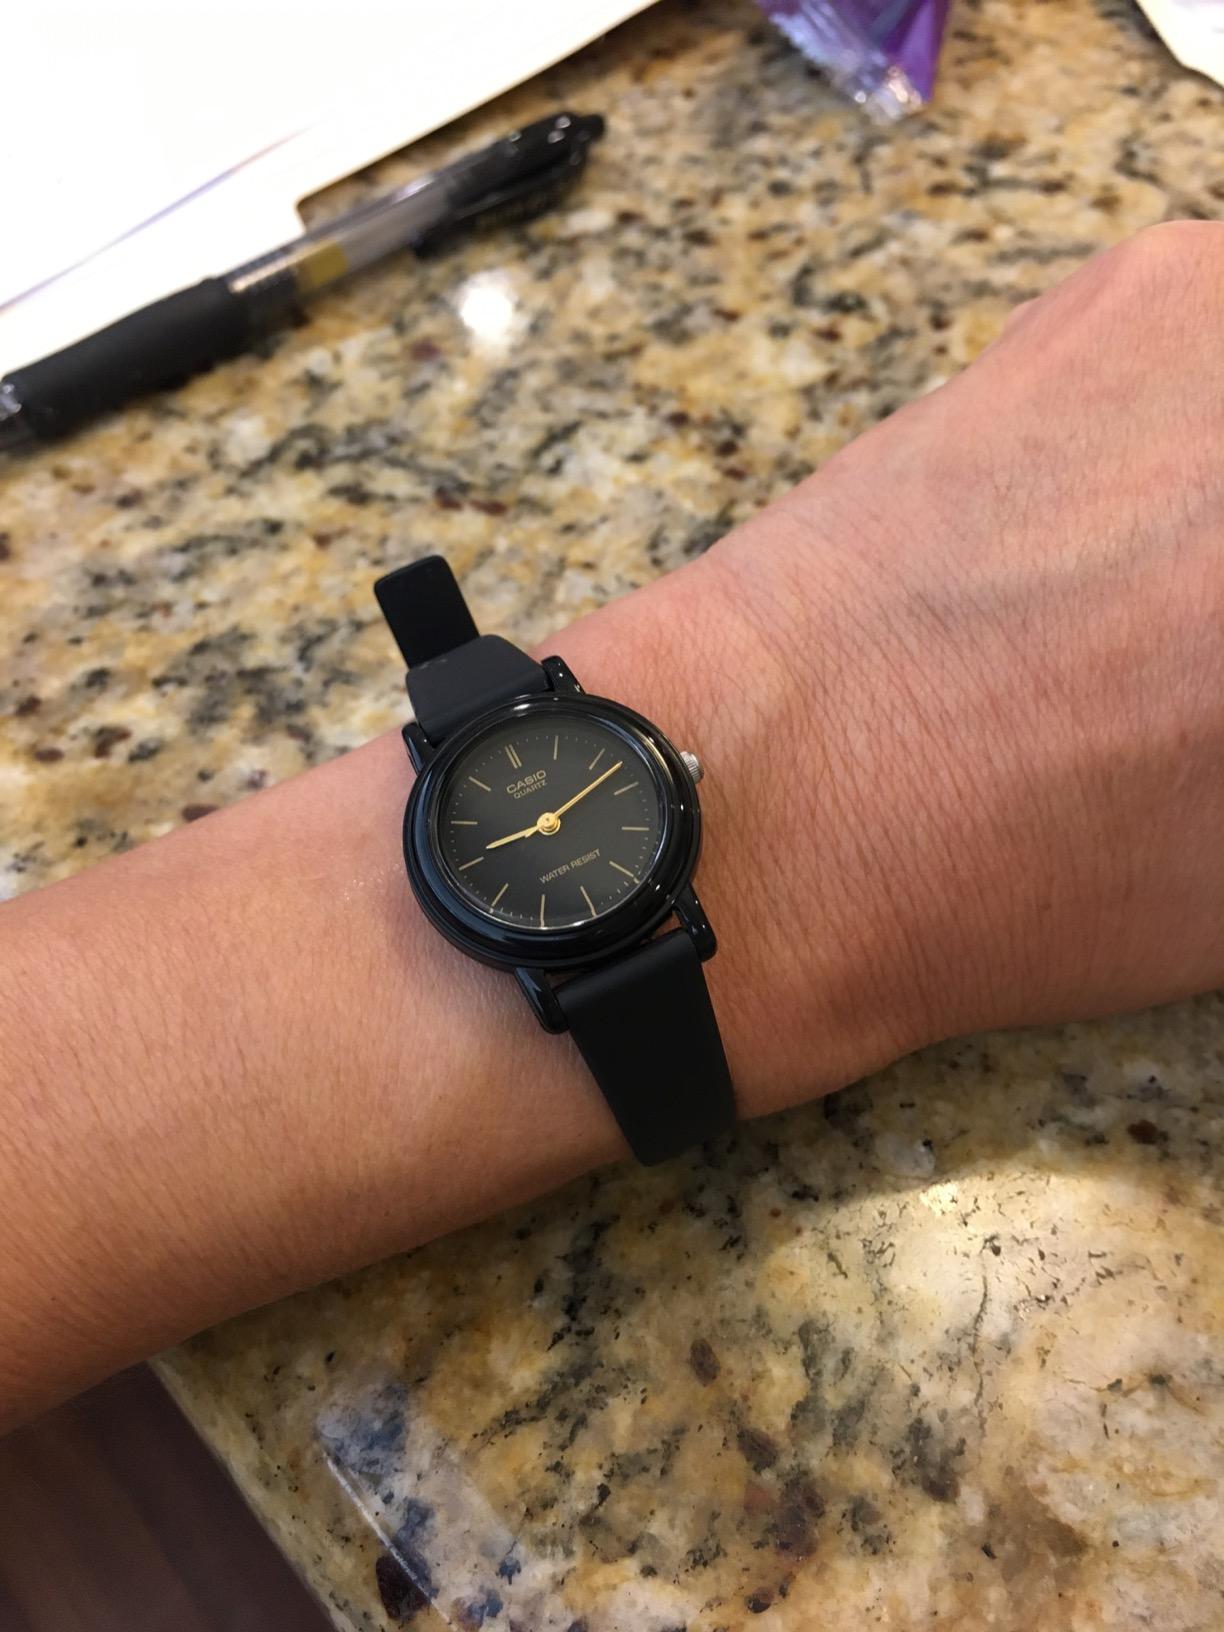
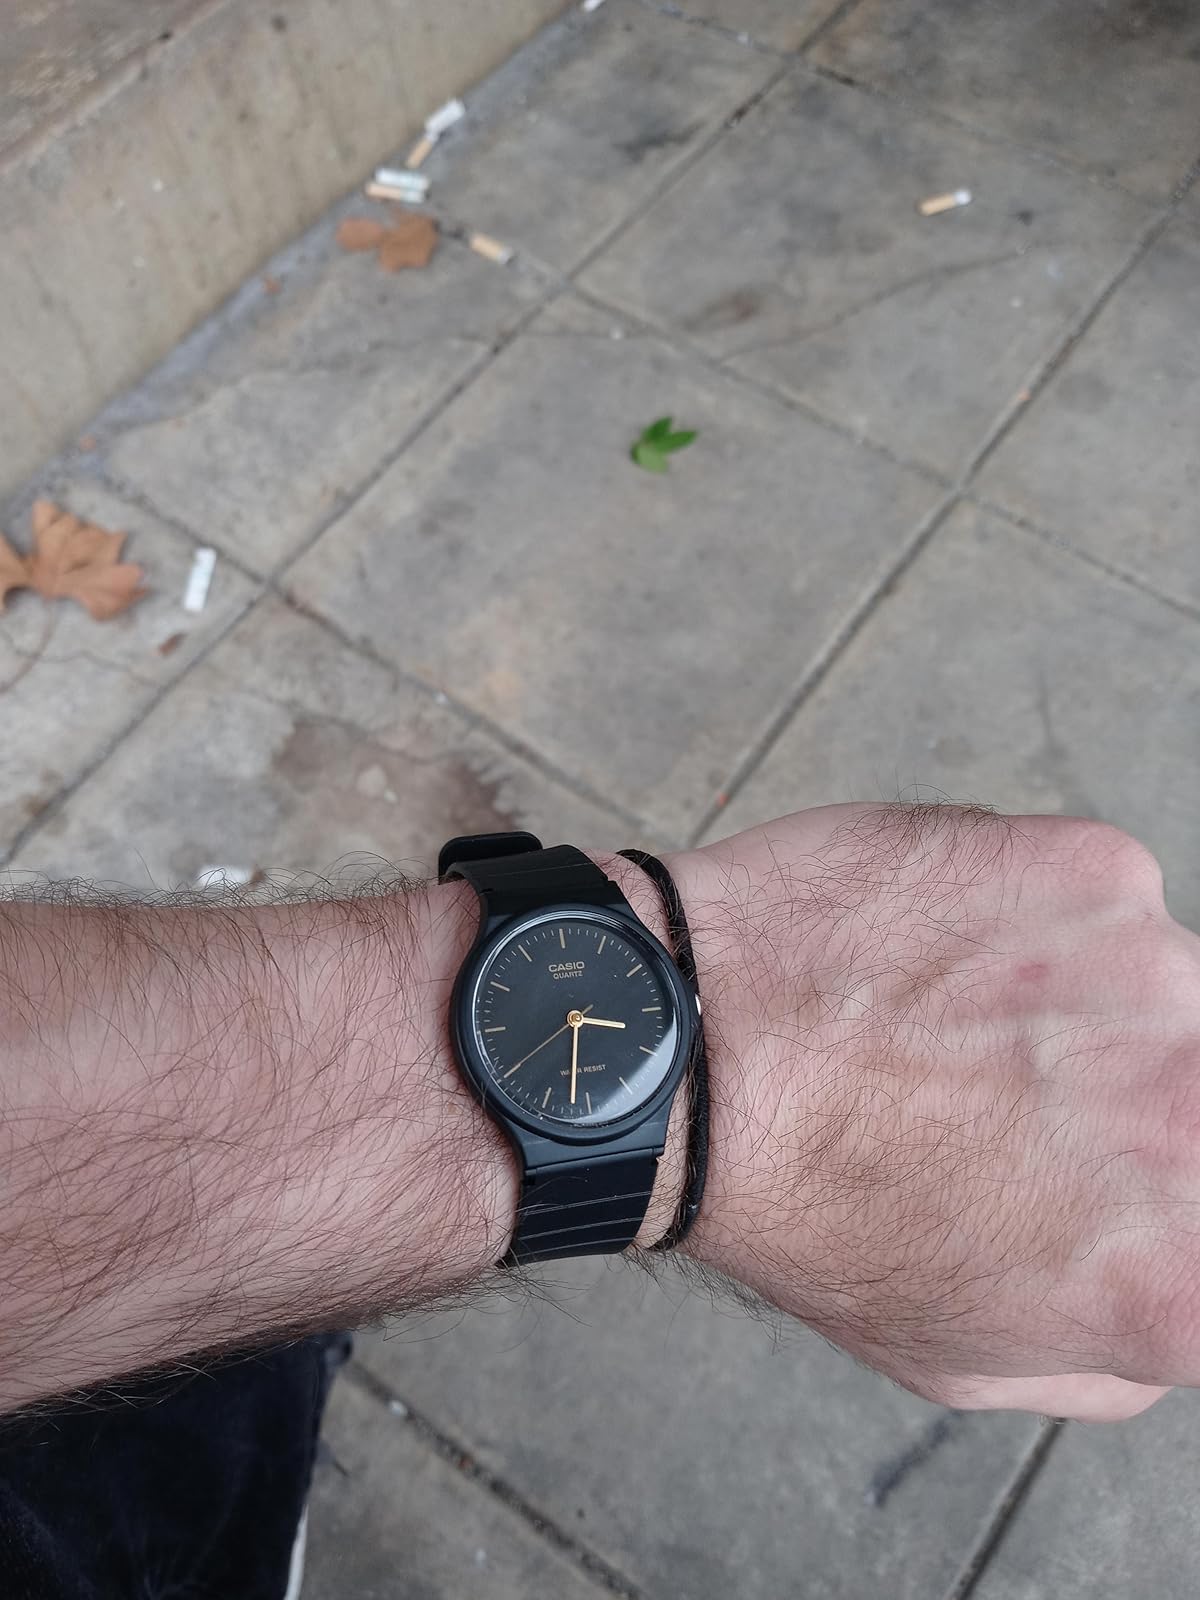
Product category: accessories_watch
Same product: no